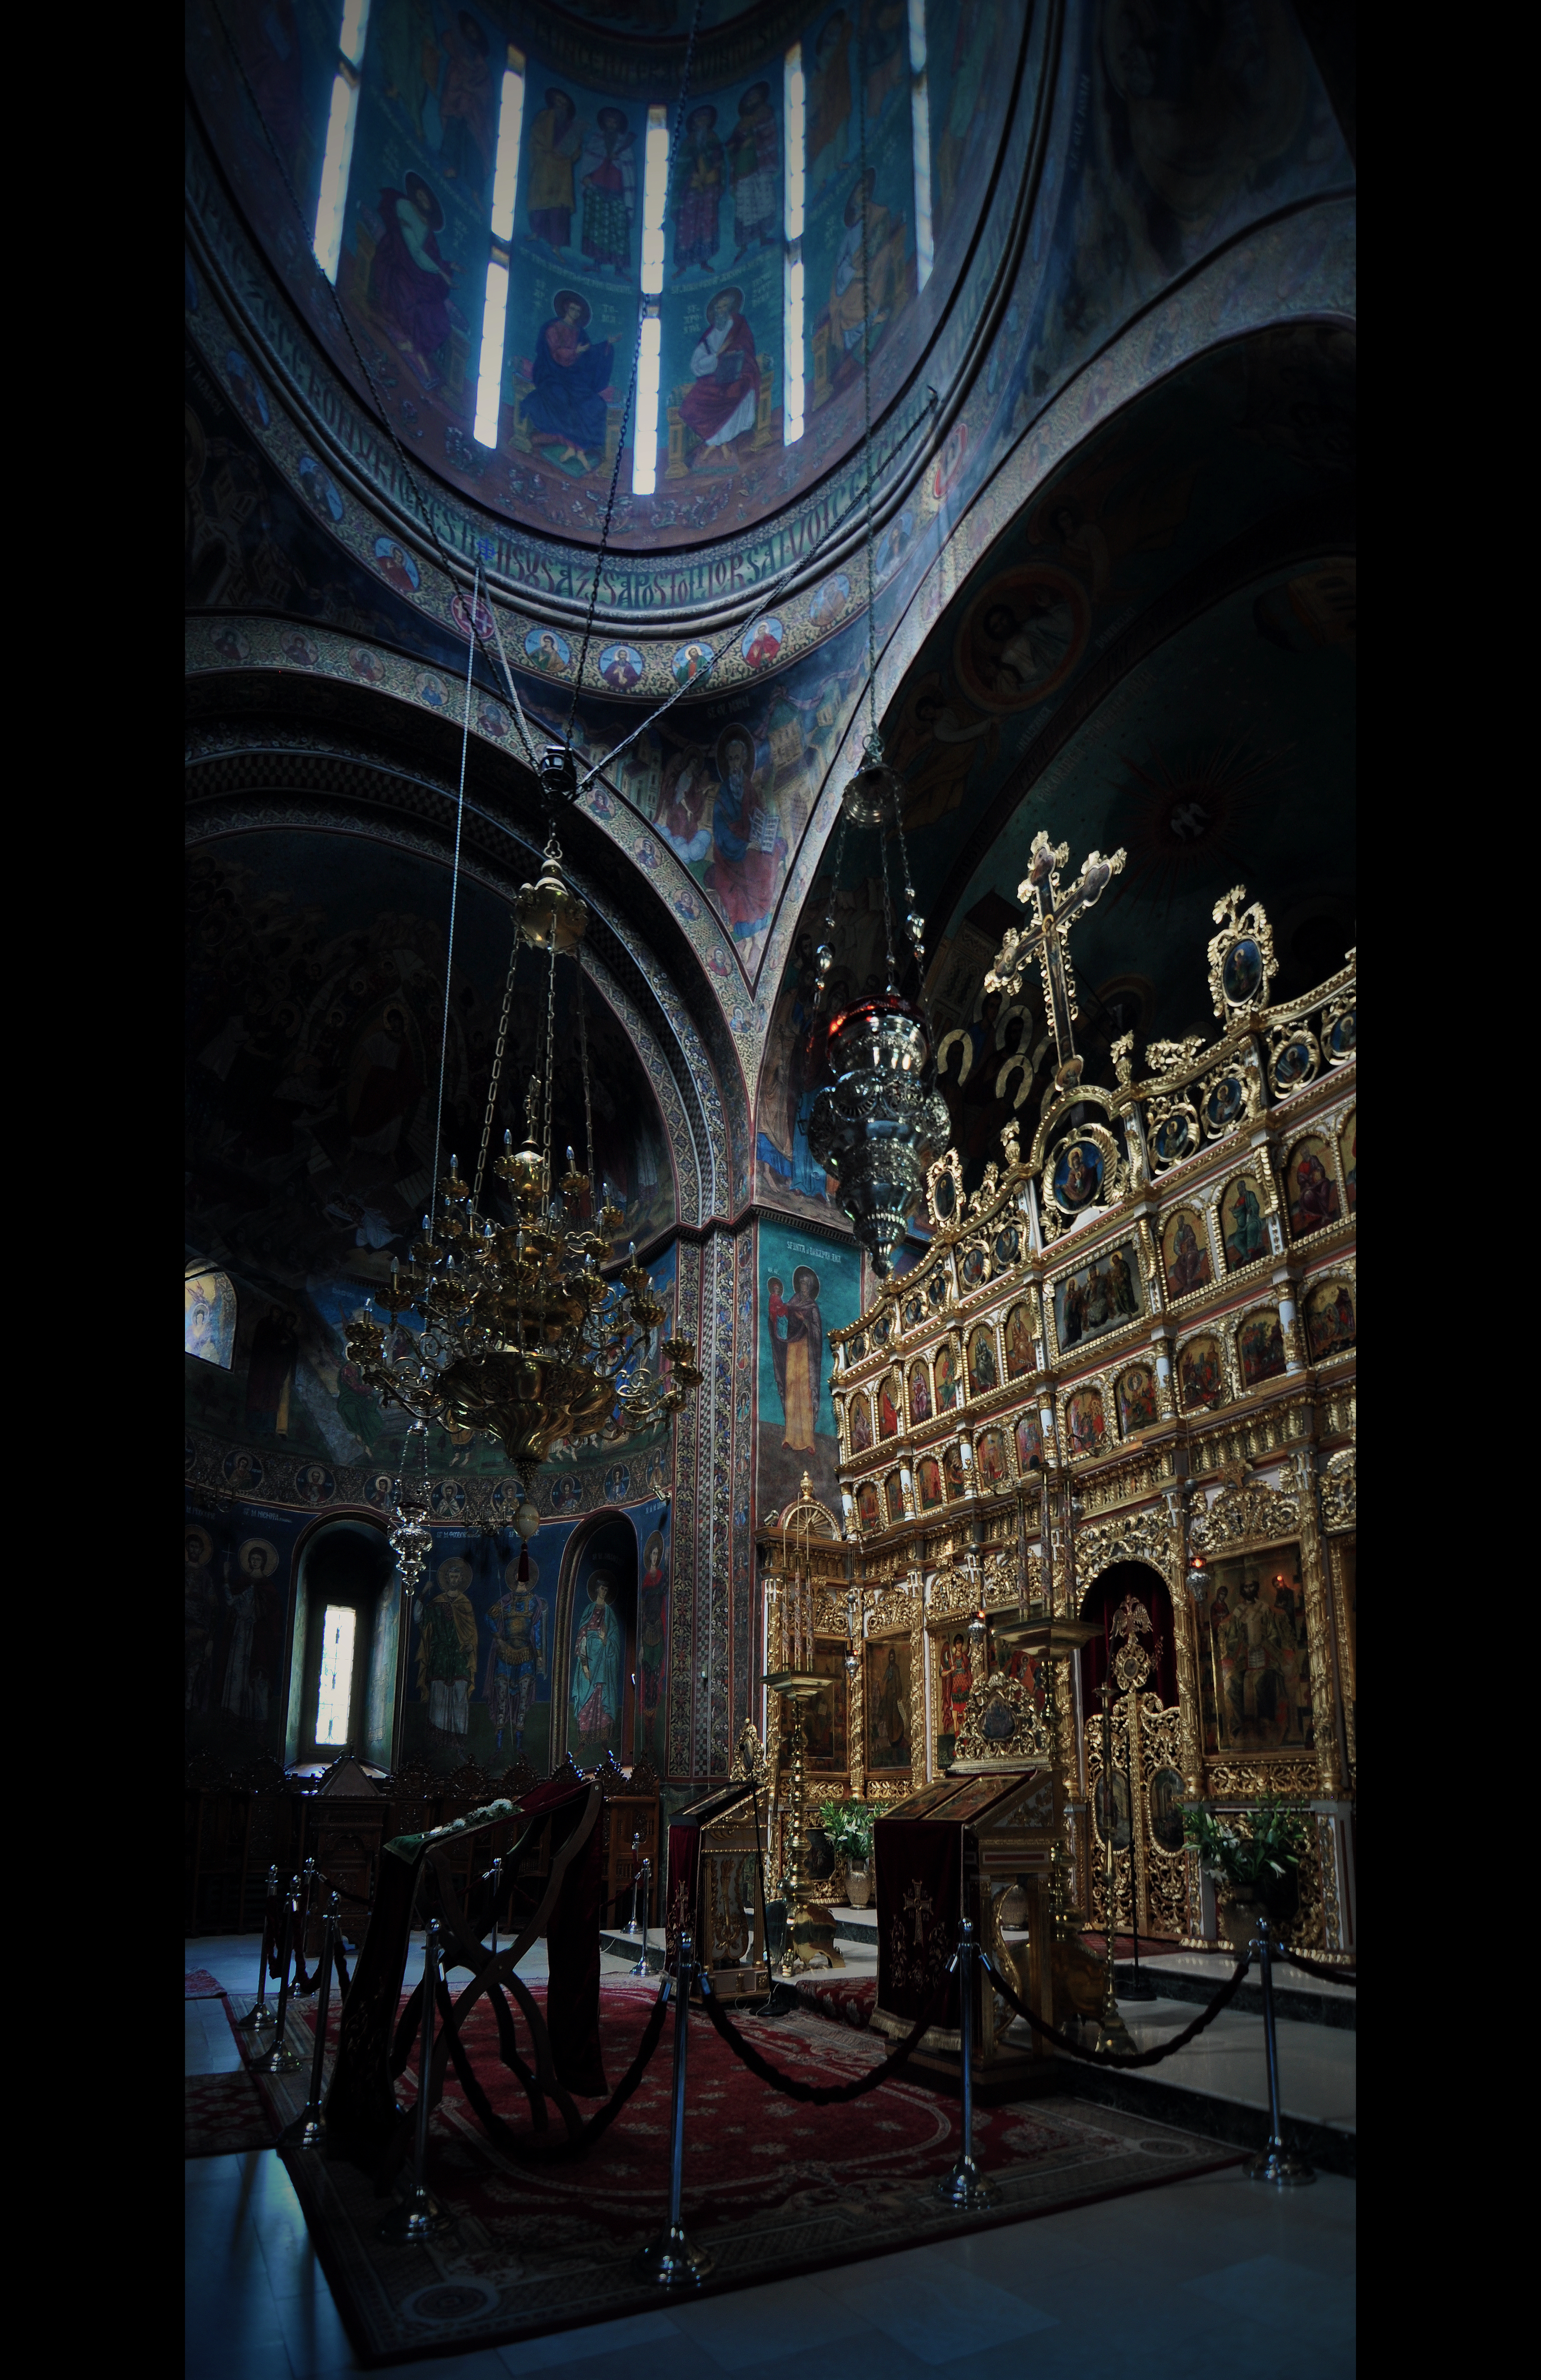
light, architecture, night, photography, interior, window, glass, building, monument, photo, arch, religion, church, cathedral, christian, lighting, place of worship, photos, religious, de, monastery, symmetry, churches, fotografie, christianity, romana, arc, orthodox, vaulting, eastern, dome, icon, romania, icons, bucharest, bor, biserica, arhitectura, wallachia, orthodoxy, lumina, cupola, pendentives, pendentive, pandantiv, pandantivi, romanian, icoana, icoane, iconostas, iconostasis, ortodoxa, patrimoniu, manastirea, manastire, ortodoxia, ortodoxie, ecclesiastical, bisericeasc, cladire, edificiu, bucuresti, valahia, tararomaneasca, godslight, eik n, cre tinism, cre tin, radu, voda, raduvoda, m n stirearaduvod, lmibiiaa19498